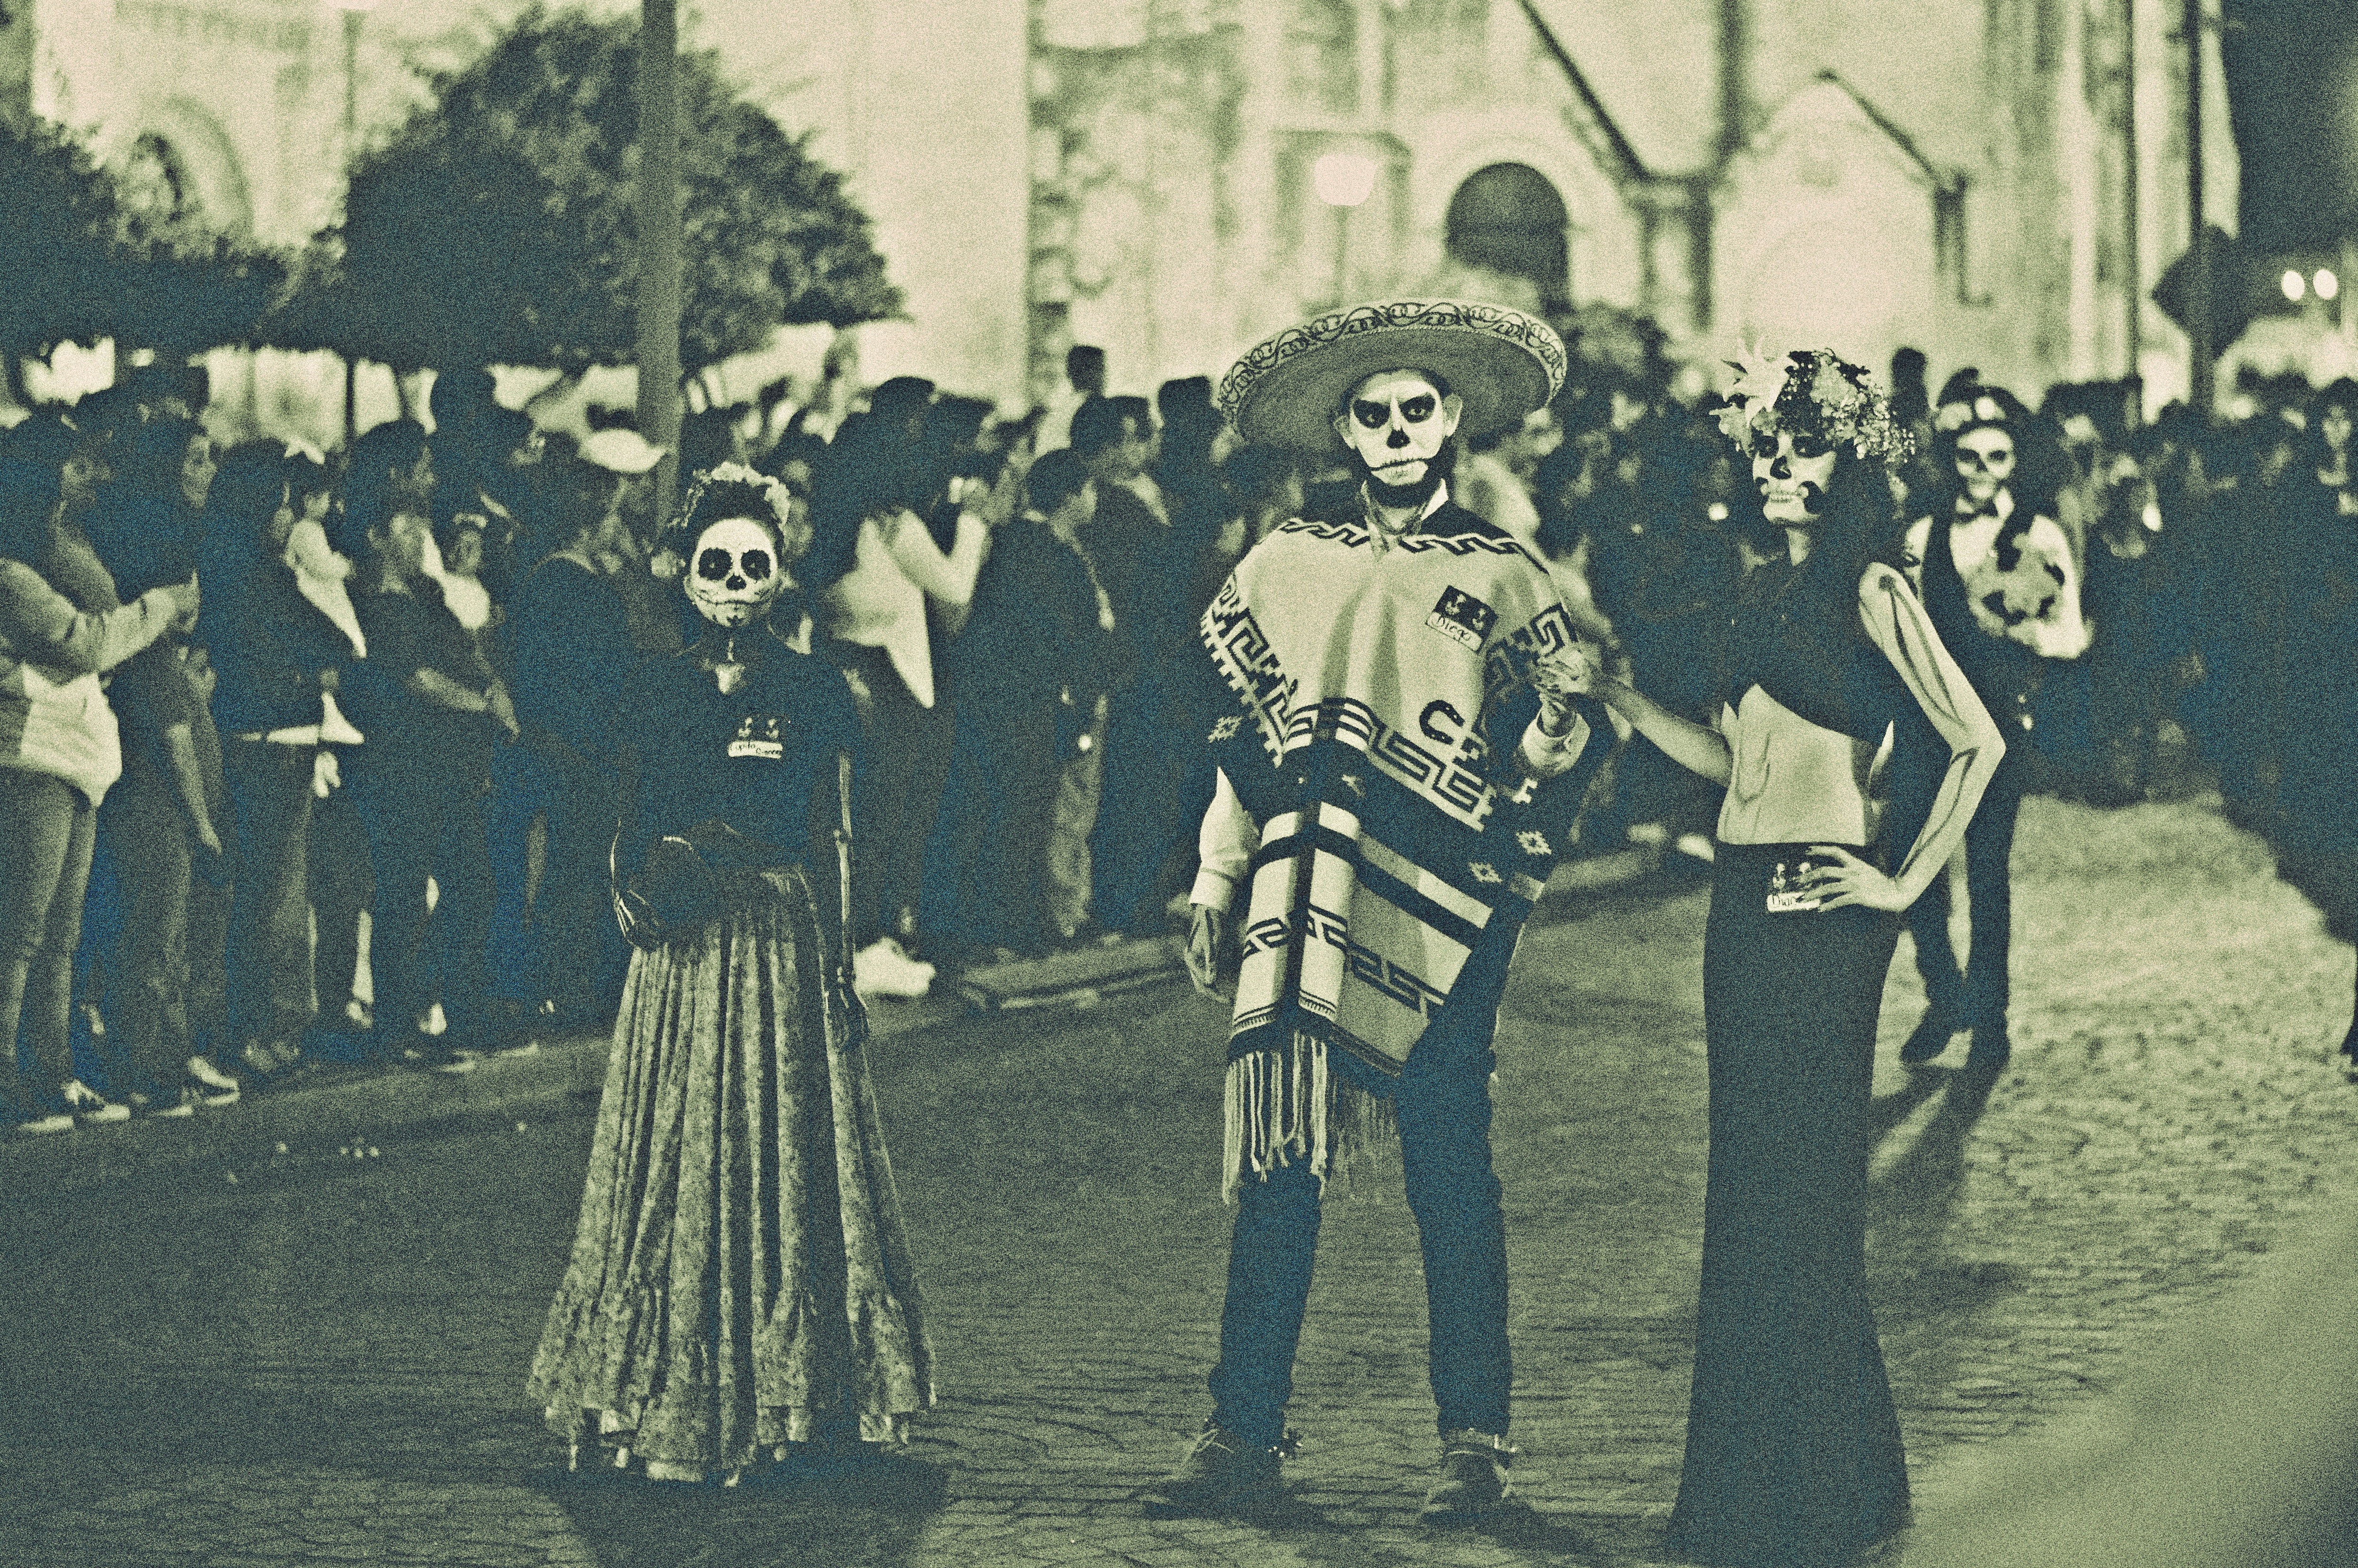
people, crowd, photograph, social group